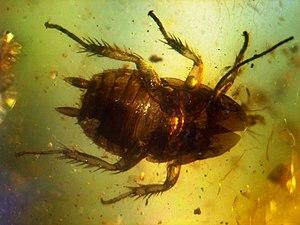
Les blattes et les termites appartiennent à l'ordre des blattoptères. La classification de ces groupes est encore sujette à différentes hypothèses. L'une d'entre elles voudrait qu'ils soient inclus avec les mantes dans l'ordre des Dictyoptera. D'autres voudraient les séparer complètement, les blattes faisant partie de l'ordre des Blattodea et les termites font partie de l'ordre des Isoptera. Cependant, les dernières recherches sur la génétique de ces groupes suggèrent qu'ils ont évolué d'un ancêtre commun et qu'ils sont ainsi fortement liés.